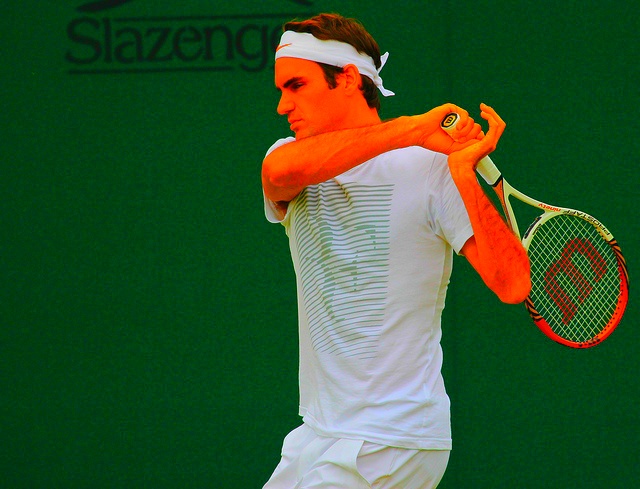
Distortion: saturate_inc